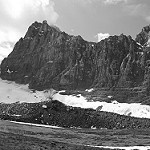
Label: B & W